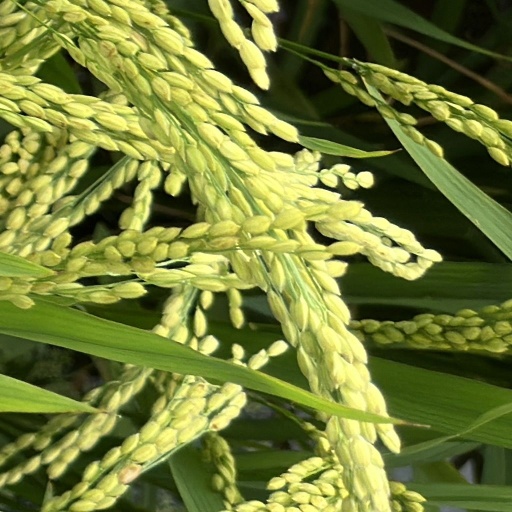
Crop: rice